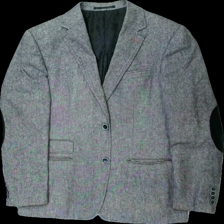
View: front
Type: Blazer
Category: Men
Brand: Dressman
Colors: Grey
Material: 75% viscose 25% polyester
Pattern: Other
Cut: Regular
Season: All
Stains: Major
Damage: fläckar arm
Damage location: bottom left
Damage 2: fläackar arm
Damage 2 location: bottom right
Damage 3 location: bottom right
Price range: <50
Recommended usage: Export
Description: grå melerad kavaj med fläckar runt händerna